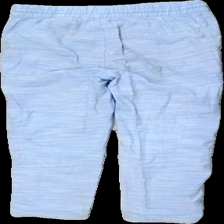
View: back
Type: Trousers
Category: Children
Brand: H&M
Colors: Blue, White, Beige, Brown
Material: 100% bomull
Pattern: Other
Cut: Tight
Size: 140
Season: All
Stains: Major
Damage: färg fläckar
Damage location: top center
Damage 2: smuts fläckar
Damage 2 location: middle center
Damage 3: smuts fläckar
Damage 3 location: bottom center
Price range: <50
Recommended usage: Energy recovery
Description: byxor med snörre, fickor, beig bruna knappar och fiskbensflätat mönster